Komrelly Mallanna Temple

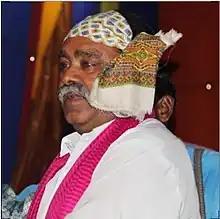
OgguKatha (Folk Story Teller ) Poodur (Kathala) Mallaiah

There is no written script for the Lord Mallanna story. The story of Mallanna is sung in "Oggu Katha". In this Oggu katha, Swamy Mallanna married goddess Medallamma by facing conditions which are put up by her brothers. Goddess Medallamma is also called as Bramarambika, who is consort of Lord Shiva.